McDonnell XH-20 Little Henry

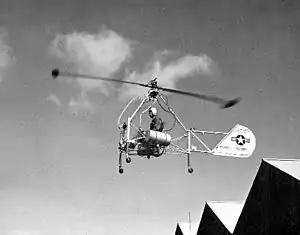

The McDonnell XH-20 Little Henry is a 1940s American experimental lightweight helicopter designed and built by McDonnell Aircraft.